My Little Pony: Friendship Is Magic fandom

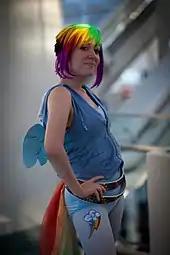
An attendee at the 2011 Anime Expo, cosplaying as the character Rainbow Dash

Many bronies create personalized pony characters called ponysonas to represent themselves online and in person, similar to fursonas in the furry fandom. These characters typically incorporate elements of the creator's personality, physical traits, or interests translated into pony form, following the show's visual style with distinctive coat colors, mane styles, and cutie marks that symbolize the creator's talents or defining characteristics. Studies of the brony community indicate that approximately 39% of bronies have created a ponysona, with 46% reporting having developed original characters, with their ponysona usually being among their first creations. Unlike fursonas, which often involve physical embodiment through fursuits, ponysonas are primarily expressed through digital art, roleplay, and online interaction across various social media platforms and forums dedicated to the franchise, with many bronies describing their ponysonas as idealized versions of themselves.